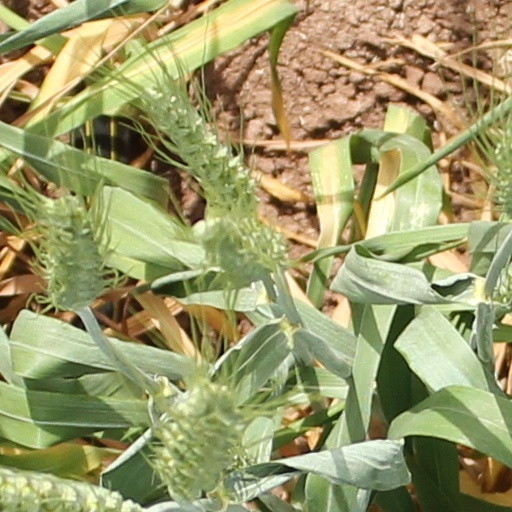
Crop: wheat